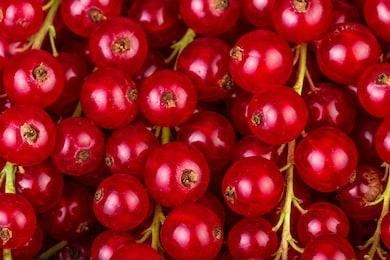
Label: redcurrant